The Mad Monk

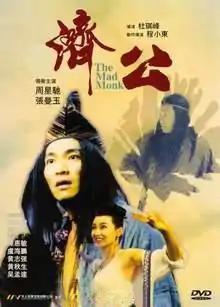
Chinese DVD cover

The Mad Monk ( is a 1993 Hong Kong fantasy comedy film directed by Johnnie To, and starring Stephen Chow as the "Mad Monk" Ji Gong, a popular Chinese folklore figure from the Southern Song dynasty. The film follows "Dragon Fighter Luohan" as he accepts a challenge from the gods to change the fate of a beggar, a prostitute, and a villain in three heavenly days. He is reborn on earth as a mere mortal and ultimately battles an evil demon to stave off hell on earth.